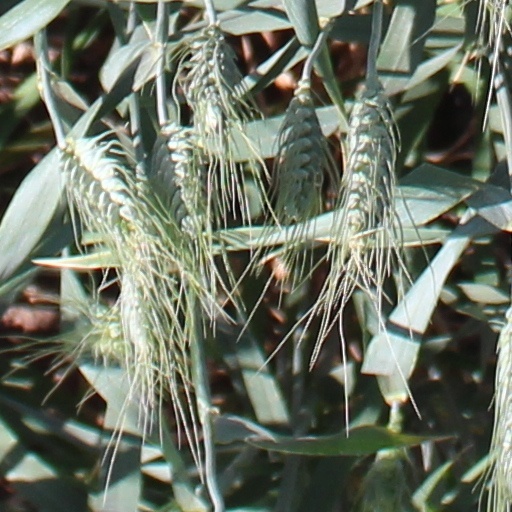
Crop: wheat